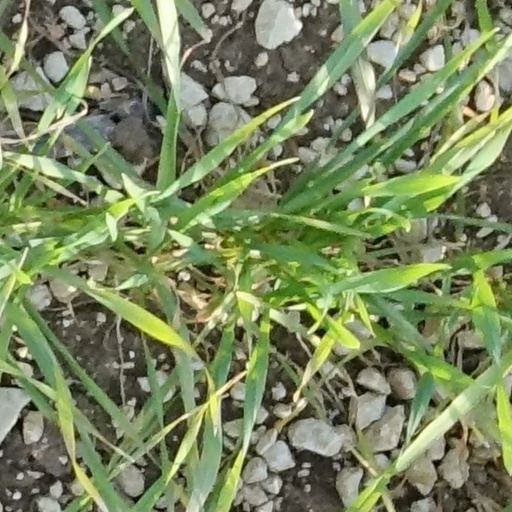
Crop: wheat